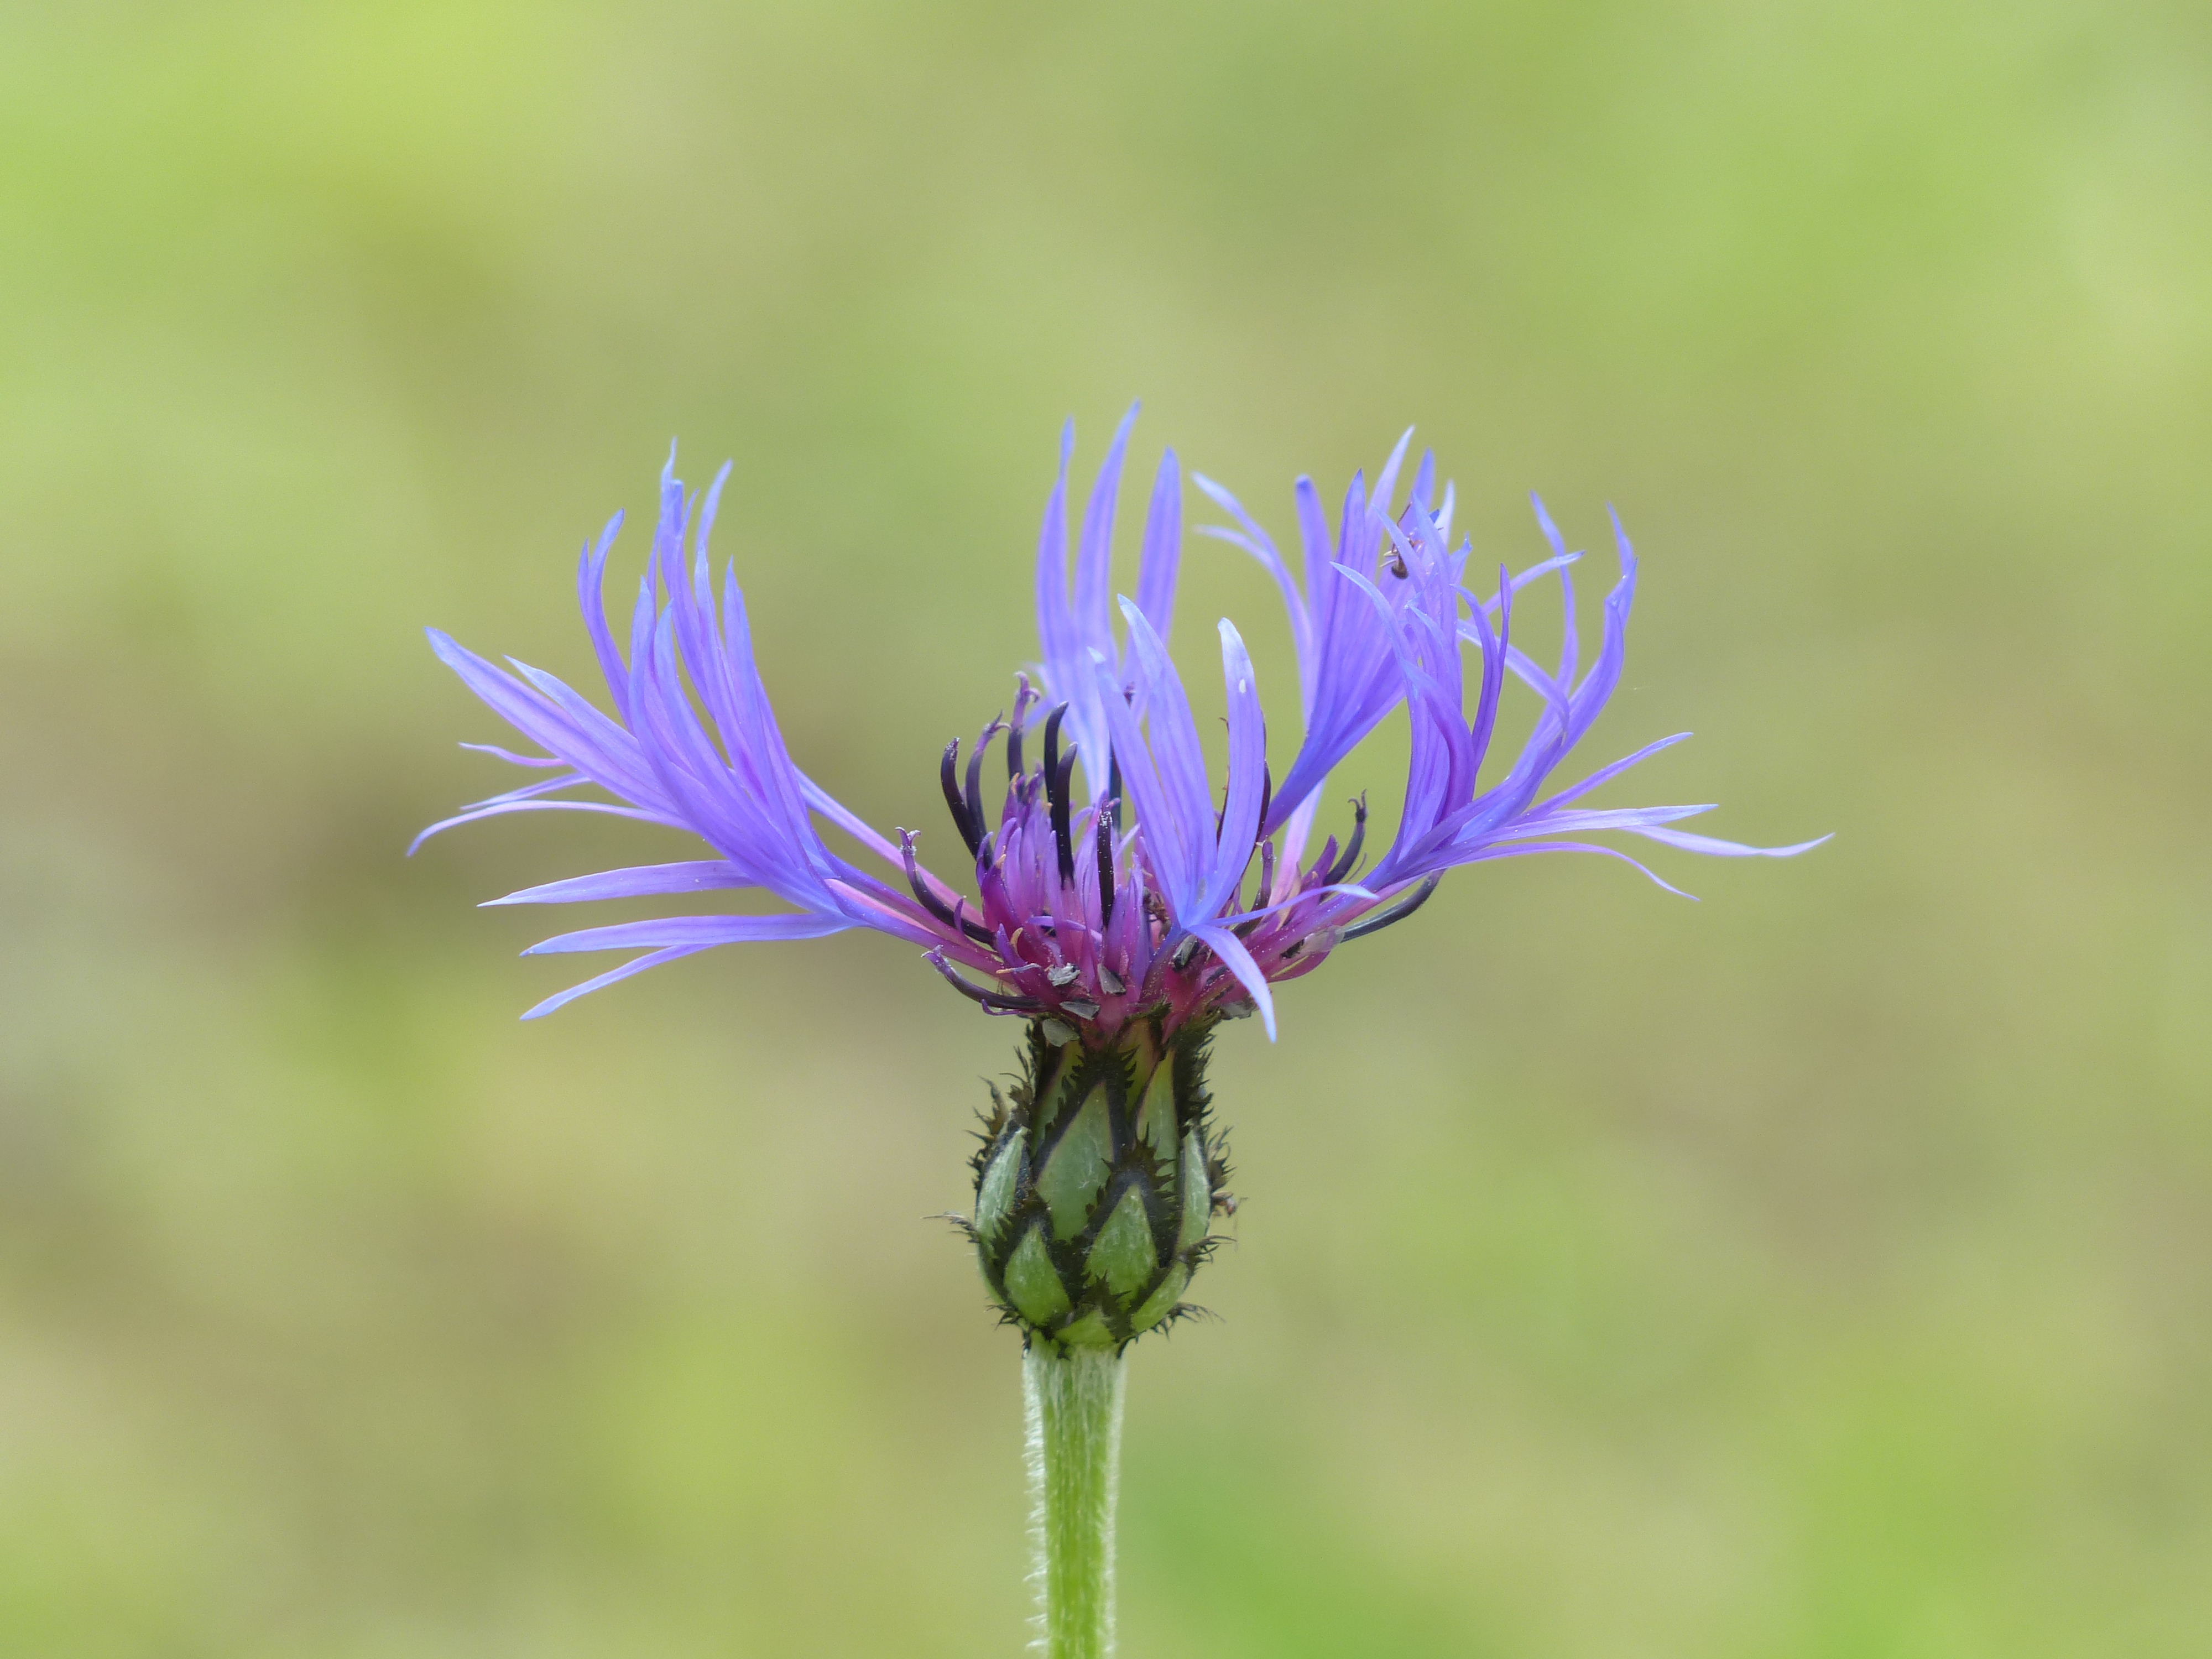
blossom, plant, meadow, prairie, flower, purple, bloom, herb, botany, blue, flora, wildflower, close up, centaurea cyanus, cornflower, violet, asteraceae, thistle, centaurea, knapweed, composites, macro photography, flowering plant, daisy family, zyane, grass family, plant stem, land plant